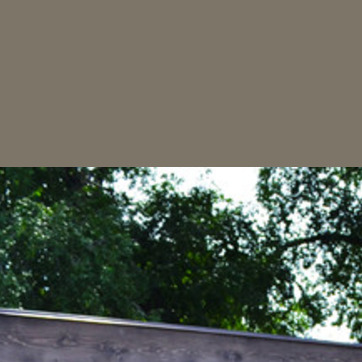
Material: sky